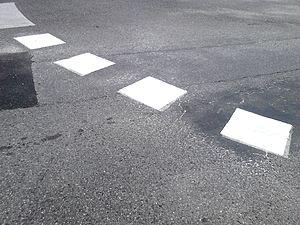
Marquage sur une route d'un cédez-le-passage avec microbilles de verre. Ville
Une ligne de cédez-le-passage est en France une marque routière transversale discontinue blanche qui a pour objet d’indiquer aux conducteurs la règle de priorité s'appliquant à l'intersection de deux voies : les véhicules dont la voie est coupée par cette ligne, doivent céder le passage.